Matt Talbot

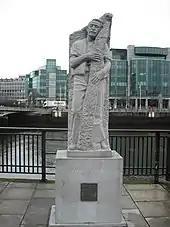
Statue of Talbot near Dublin's Talbot Memorial Bridge, sculpted by James Power

From being an indifferent Catholic in his drinking days, Talbot became increasingly devout. He lived a life of prayer, fasting, and service, trying to model himself on the sixth century Irish monks. He was guided for most of his life by Michael Hickey, Professor of Philosophy in Clonliffe College. Under Hickey's guidance Talbot's reading became wider. He laboriously read scripture, the lives of saints, the "Confessions" of Saint Augustine, and the writings of Francis de Sales and others. When he found a part difficult to understand, he asked a priest to clarify it.